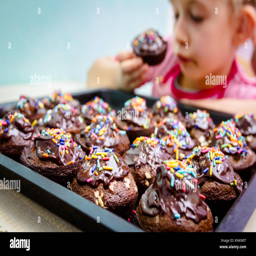
little cute girl with chocolate on face and hands is eating a decorated muffin